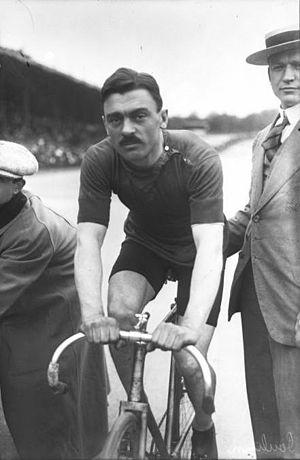
Gabriel Poulain est un coureur cycliste pistard français, né le 14 février 1884 à Saint-Hélier, mort le 9 janvier 1953 à Nice.
Cette page dresse la liste des coureurs de l'équipe cycliste Peugeot, équipe française de cyclisme sur route, qui a existé de 1901 à 1989.